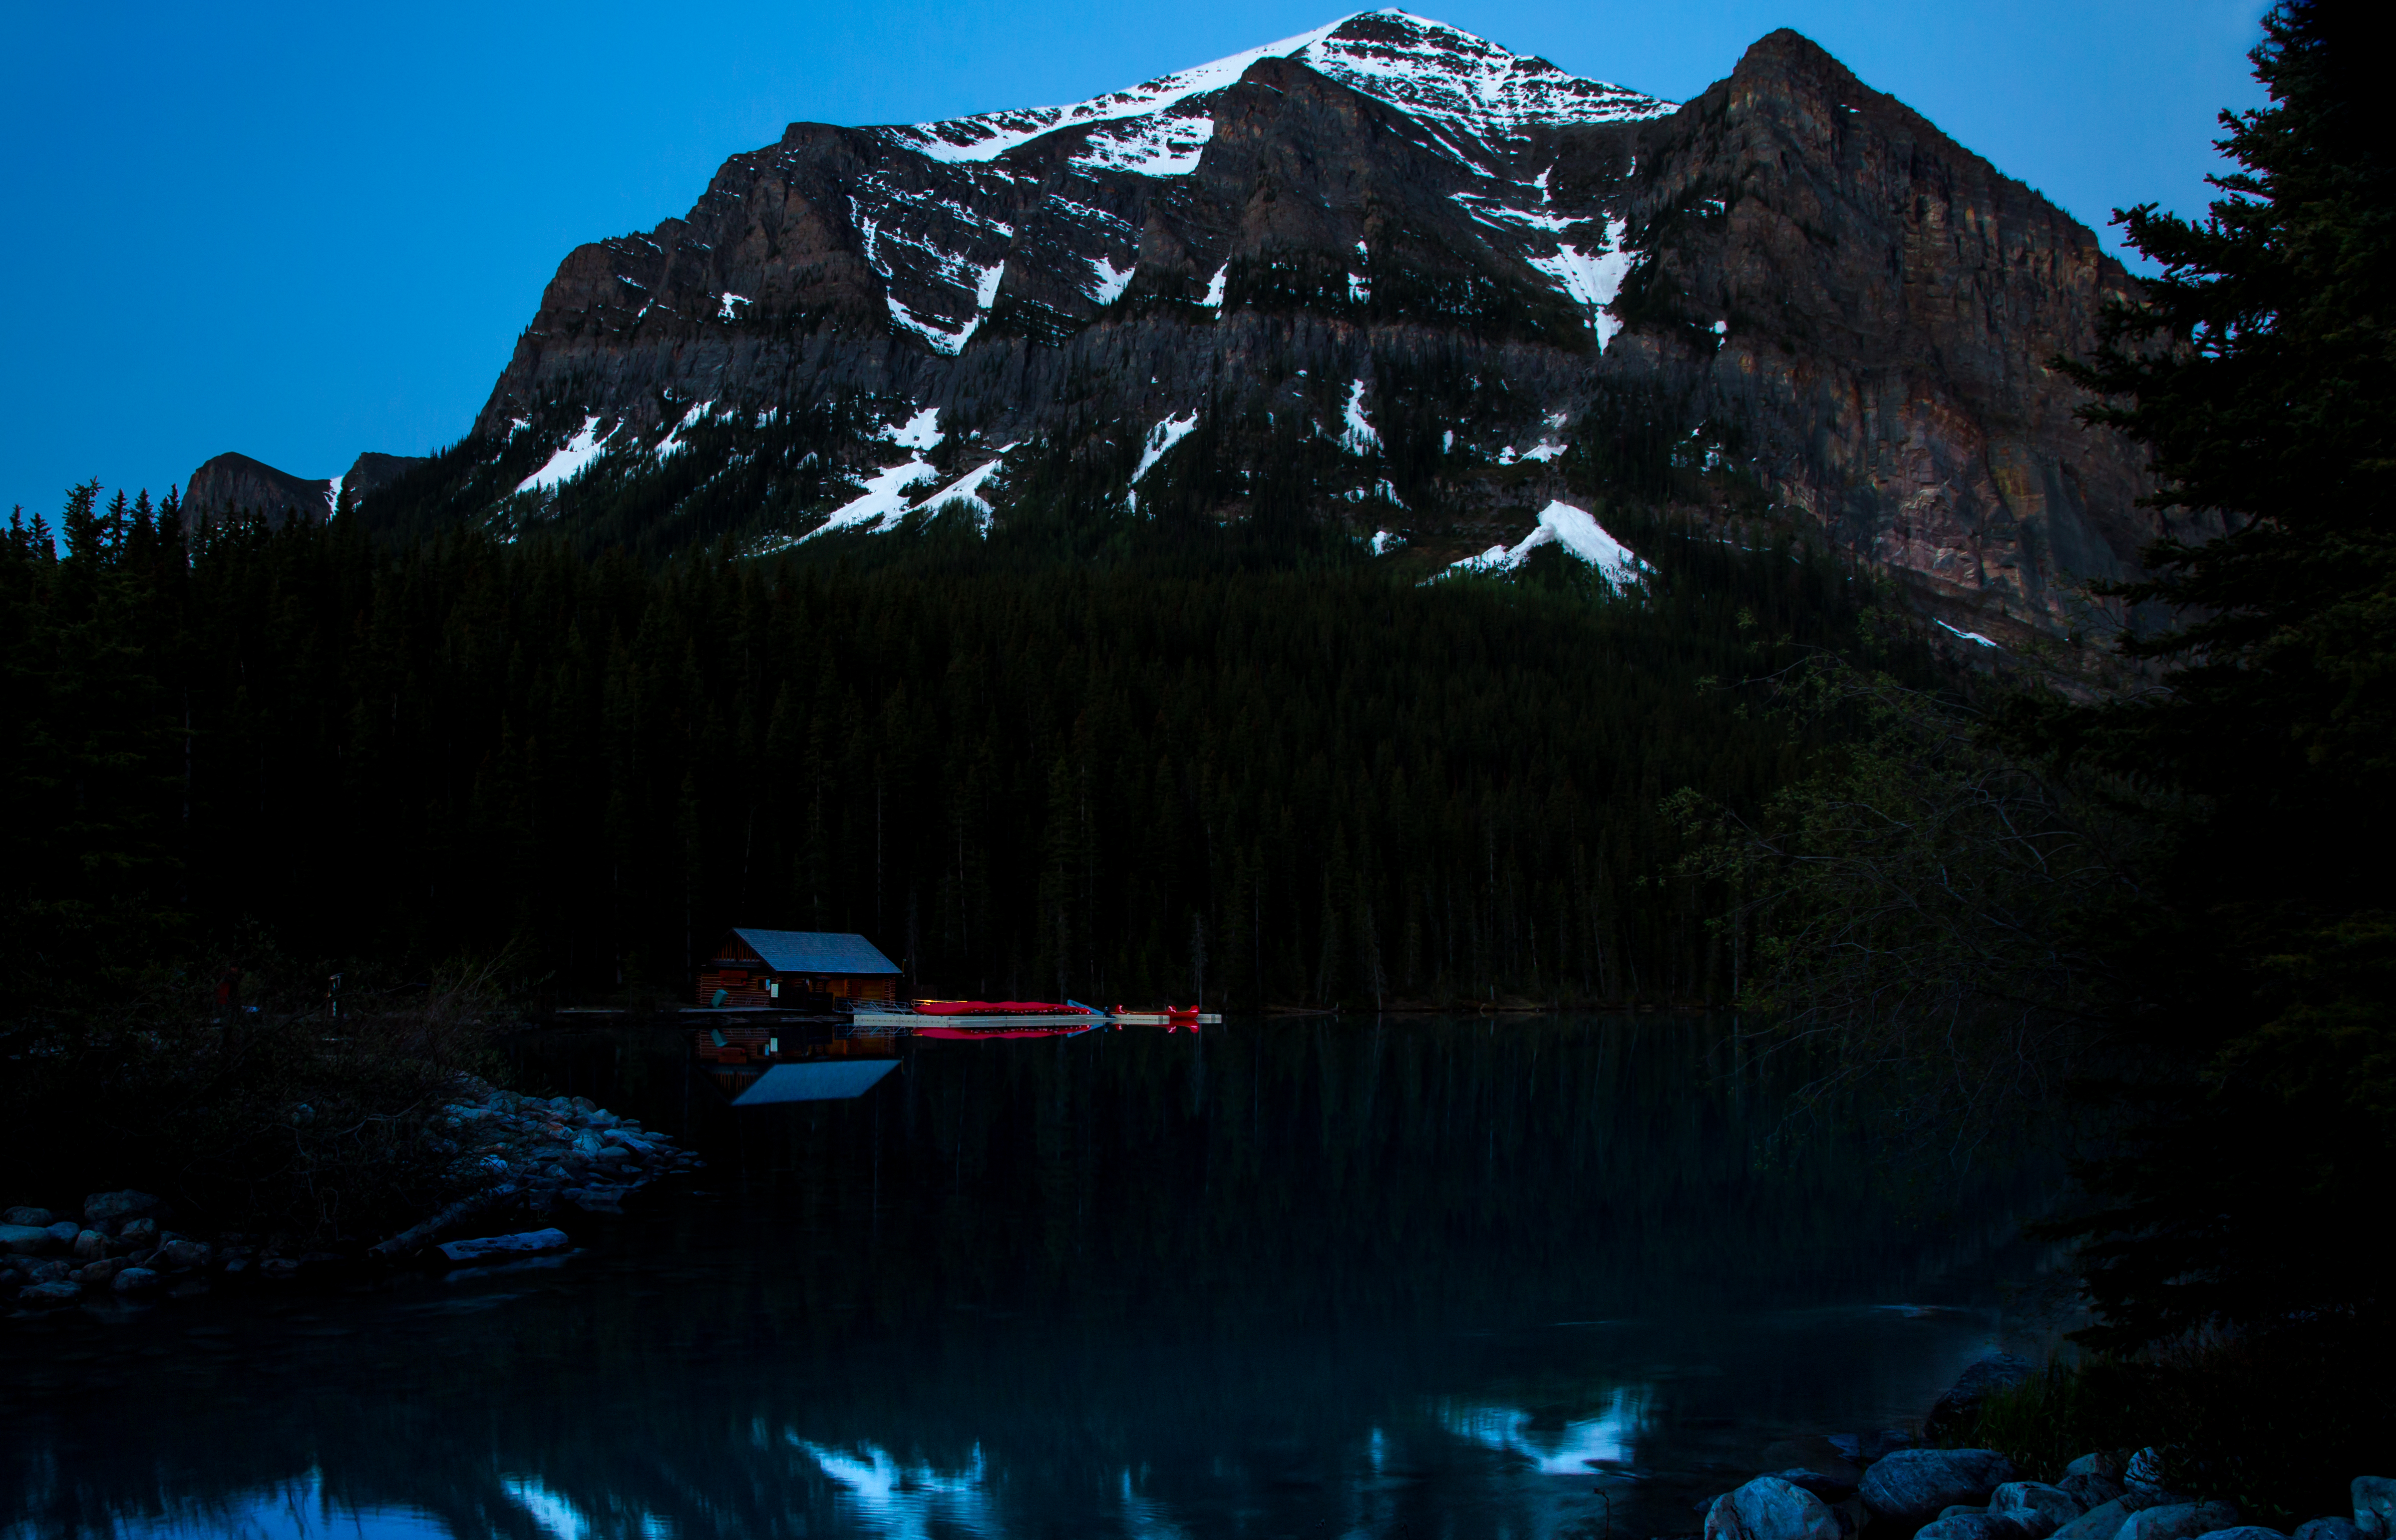
landscape, nature, wilderness, mountain, night, lake, dawn, mountain range, reflection, scenery, boathouse, canada, rockies, alberta, banffnationalpark, lakelouise, screenshot, landform, geographical feature, mountainous landforms, geological phenomenon